High-voltage cable

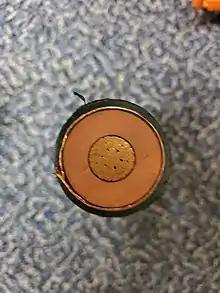
This is a 15KV insulation class cable shielded with a 5 mil copper tape.

A high-voltage cable for high-voltage direct current (HVDC) transmission has the same construction as the AC cable shown in figure 1. The physics and the test requirements are different. In this case the smoothness of the semiconducting layers (2) and (4) is of utmost importance. Cleanliness of the insulation remains imperative. The semiconducting material can be plastic XLPE (Cross-linked polyethylene) with carbon black.